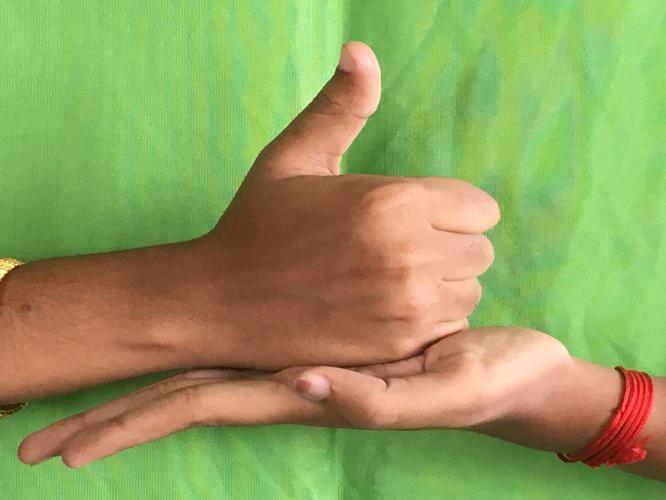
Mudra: Shivalinga
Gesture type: double_hand